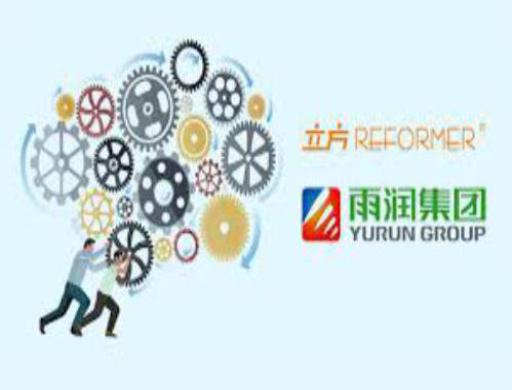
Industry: Food